Chile

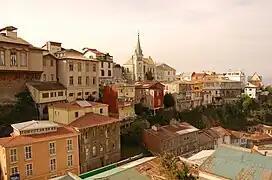
Valparaíso city, a UNESCO World Heritage Site

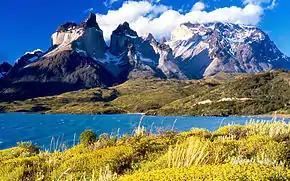
Torres del Paine National Park in Chilean Patagonia

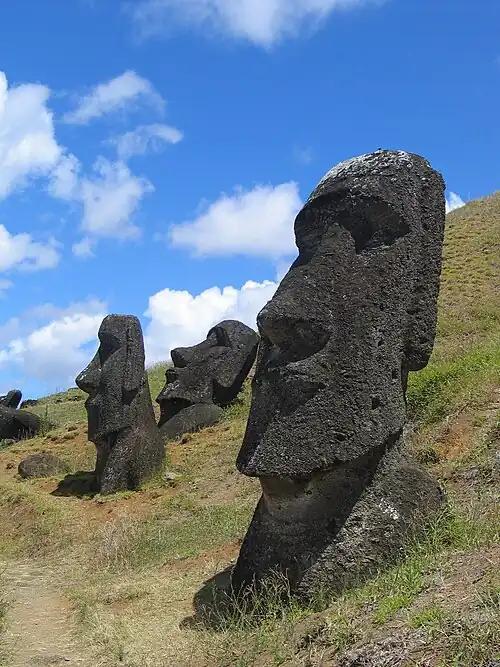
Pre-Columbian Moais, human figures dated between 1250 and 1500 in the Easter Island

Tourism in Chile has experienced sustained growth over the last few decades. In 2005, tourism grew by 13.6%, generating more than 4.5 billion dollars of which 1.5 billion was attributed to foreign tourists. According to the National Service of Tourism (Sernatur), 2 million people a year visit the country. Most of these visitors come from other countries in the American continent, mainly Argentina; followed by a growing number from the United States, Europe, and Brazil with a growing number of Asians from South Korea and China.